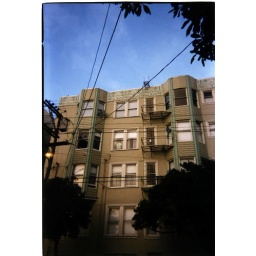
it's actually hard to see but, there's a shirt in the window that matches the trim of the building...